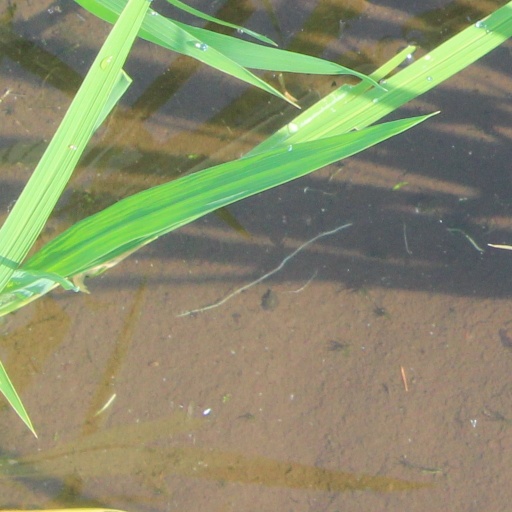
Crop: rice